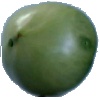
Label: Tomato not Ripened 1